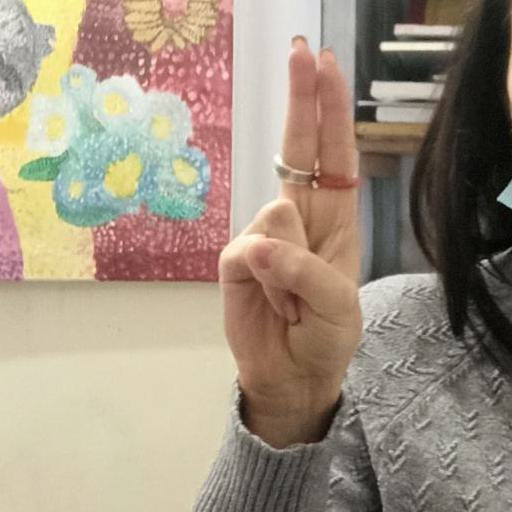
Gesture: two_up